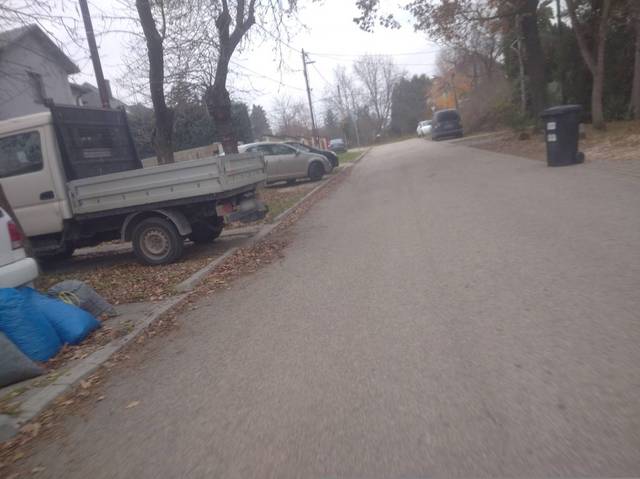
Region: Hungary
Coordinates: 47.665, 19.064